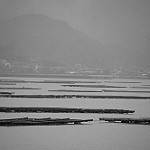
Label: B & W